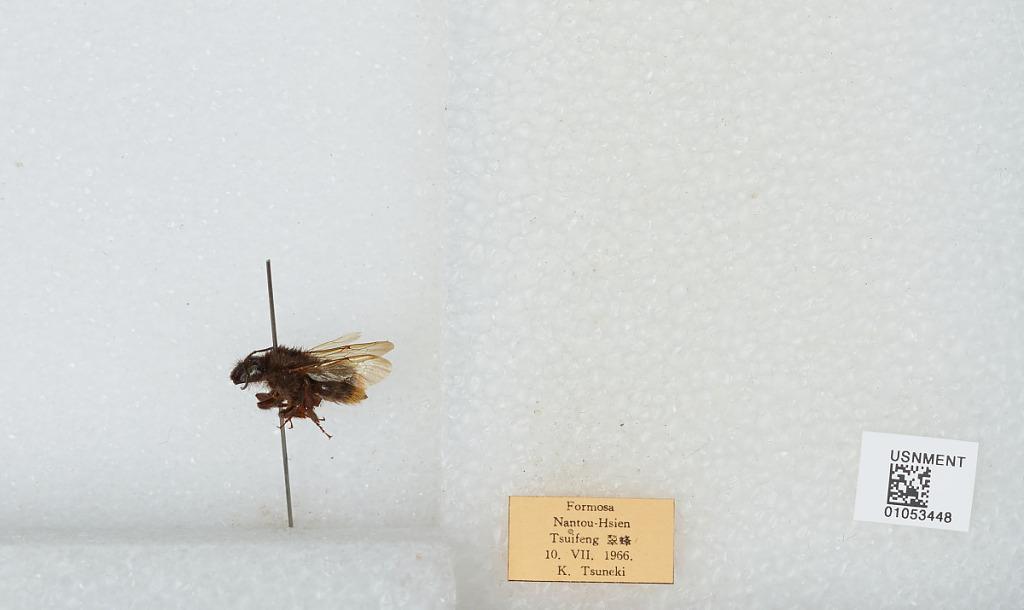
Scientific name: Bombus sp.
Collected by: K. Tsuneki
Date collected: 1966-7-10
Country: Taiwan
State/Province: Taiwan
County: Nantou
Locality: Tsuifeng